John Rae (explorer)

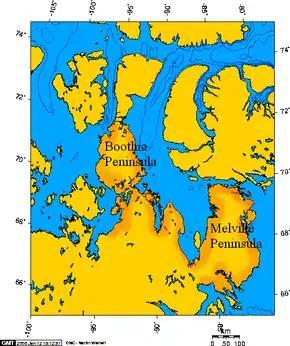
In 1846 and 1847 Rae explored the Gulf of Boothia, which lies between the Boothia Peninsula and the Melville Peninsula.

From 1836 to 1839, the Scottish explorer and fur trader Thomas Simpson sailed along much of the northern coast of Canada. His cousin Sir George Simpson proposed to link the furthest-east point Thomas Simpson had reached by sending an overland expedition from Hudson Bay. Rae was chosen because of his well-known skill in overland travel, but he first had to travel to the Red River Colony to learn the art of surveying. On , Rae left Moose Factory, went up the Missinaibi River, and took the usual voyageur route west.